Hudson Theatre

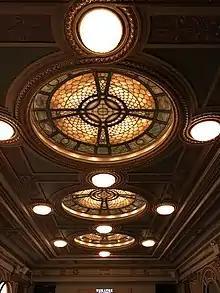
View down the inner lobby

Next to the boxes is the proscenium arch, which consists of a wide, paneled band with a Greek key pattern. The key motifs surrounded light sockets, which have mostly been removed. The proscenium band also contains Tiffany mosaic tiles in green, yellow, and orange colors, as well as mother-of-pearl tiles. A laurel leaf molding surrounds the proscenium band. The stage area extends behind the proscenium arch to the northern wall of the stage house.